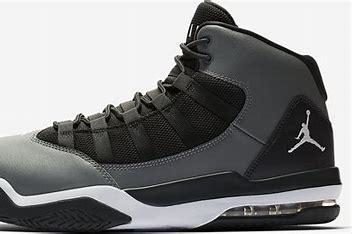
Brand: Jordan
Model: Max Aura 4